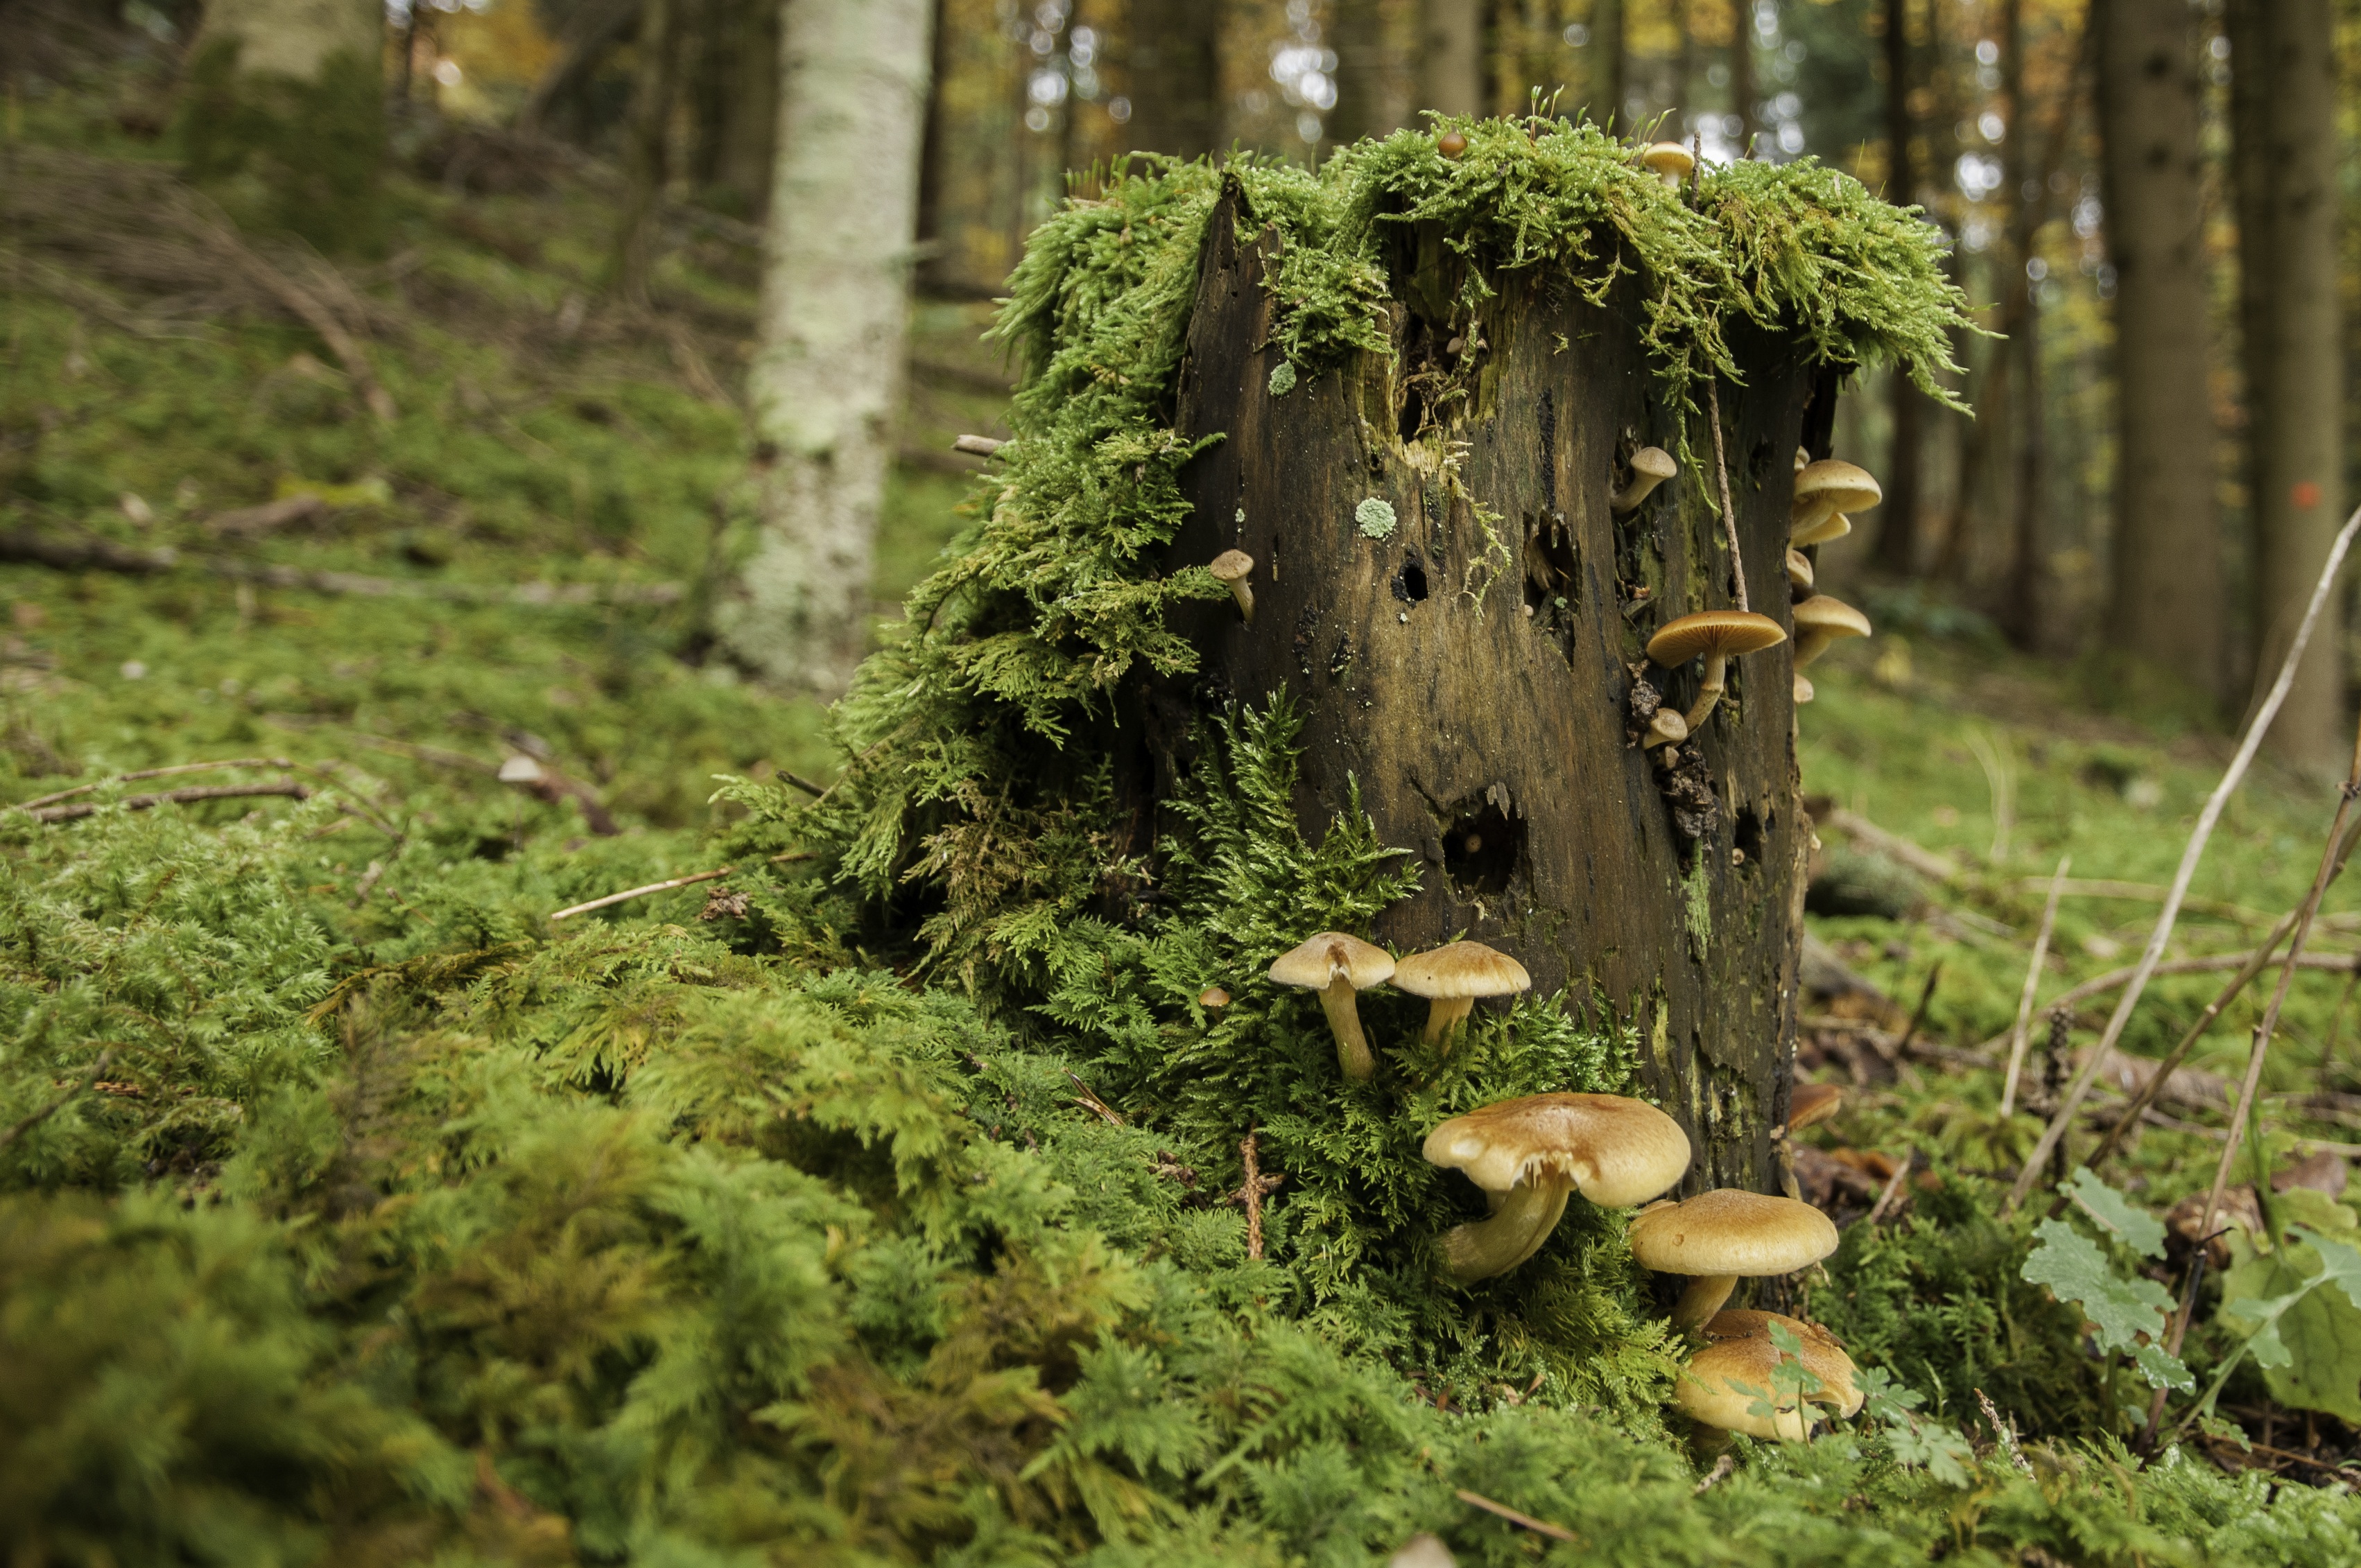
tree, nature, forest, plant, wood, leaf, flower, trunk, moss, log, green, jungle, autumn, botany, flora, fungus, spruce, mushrooms, rainforest, woodland, habitat, ecosystem, tree fungi, old growth forest, natural environment, woody plant, non vascular land plant